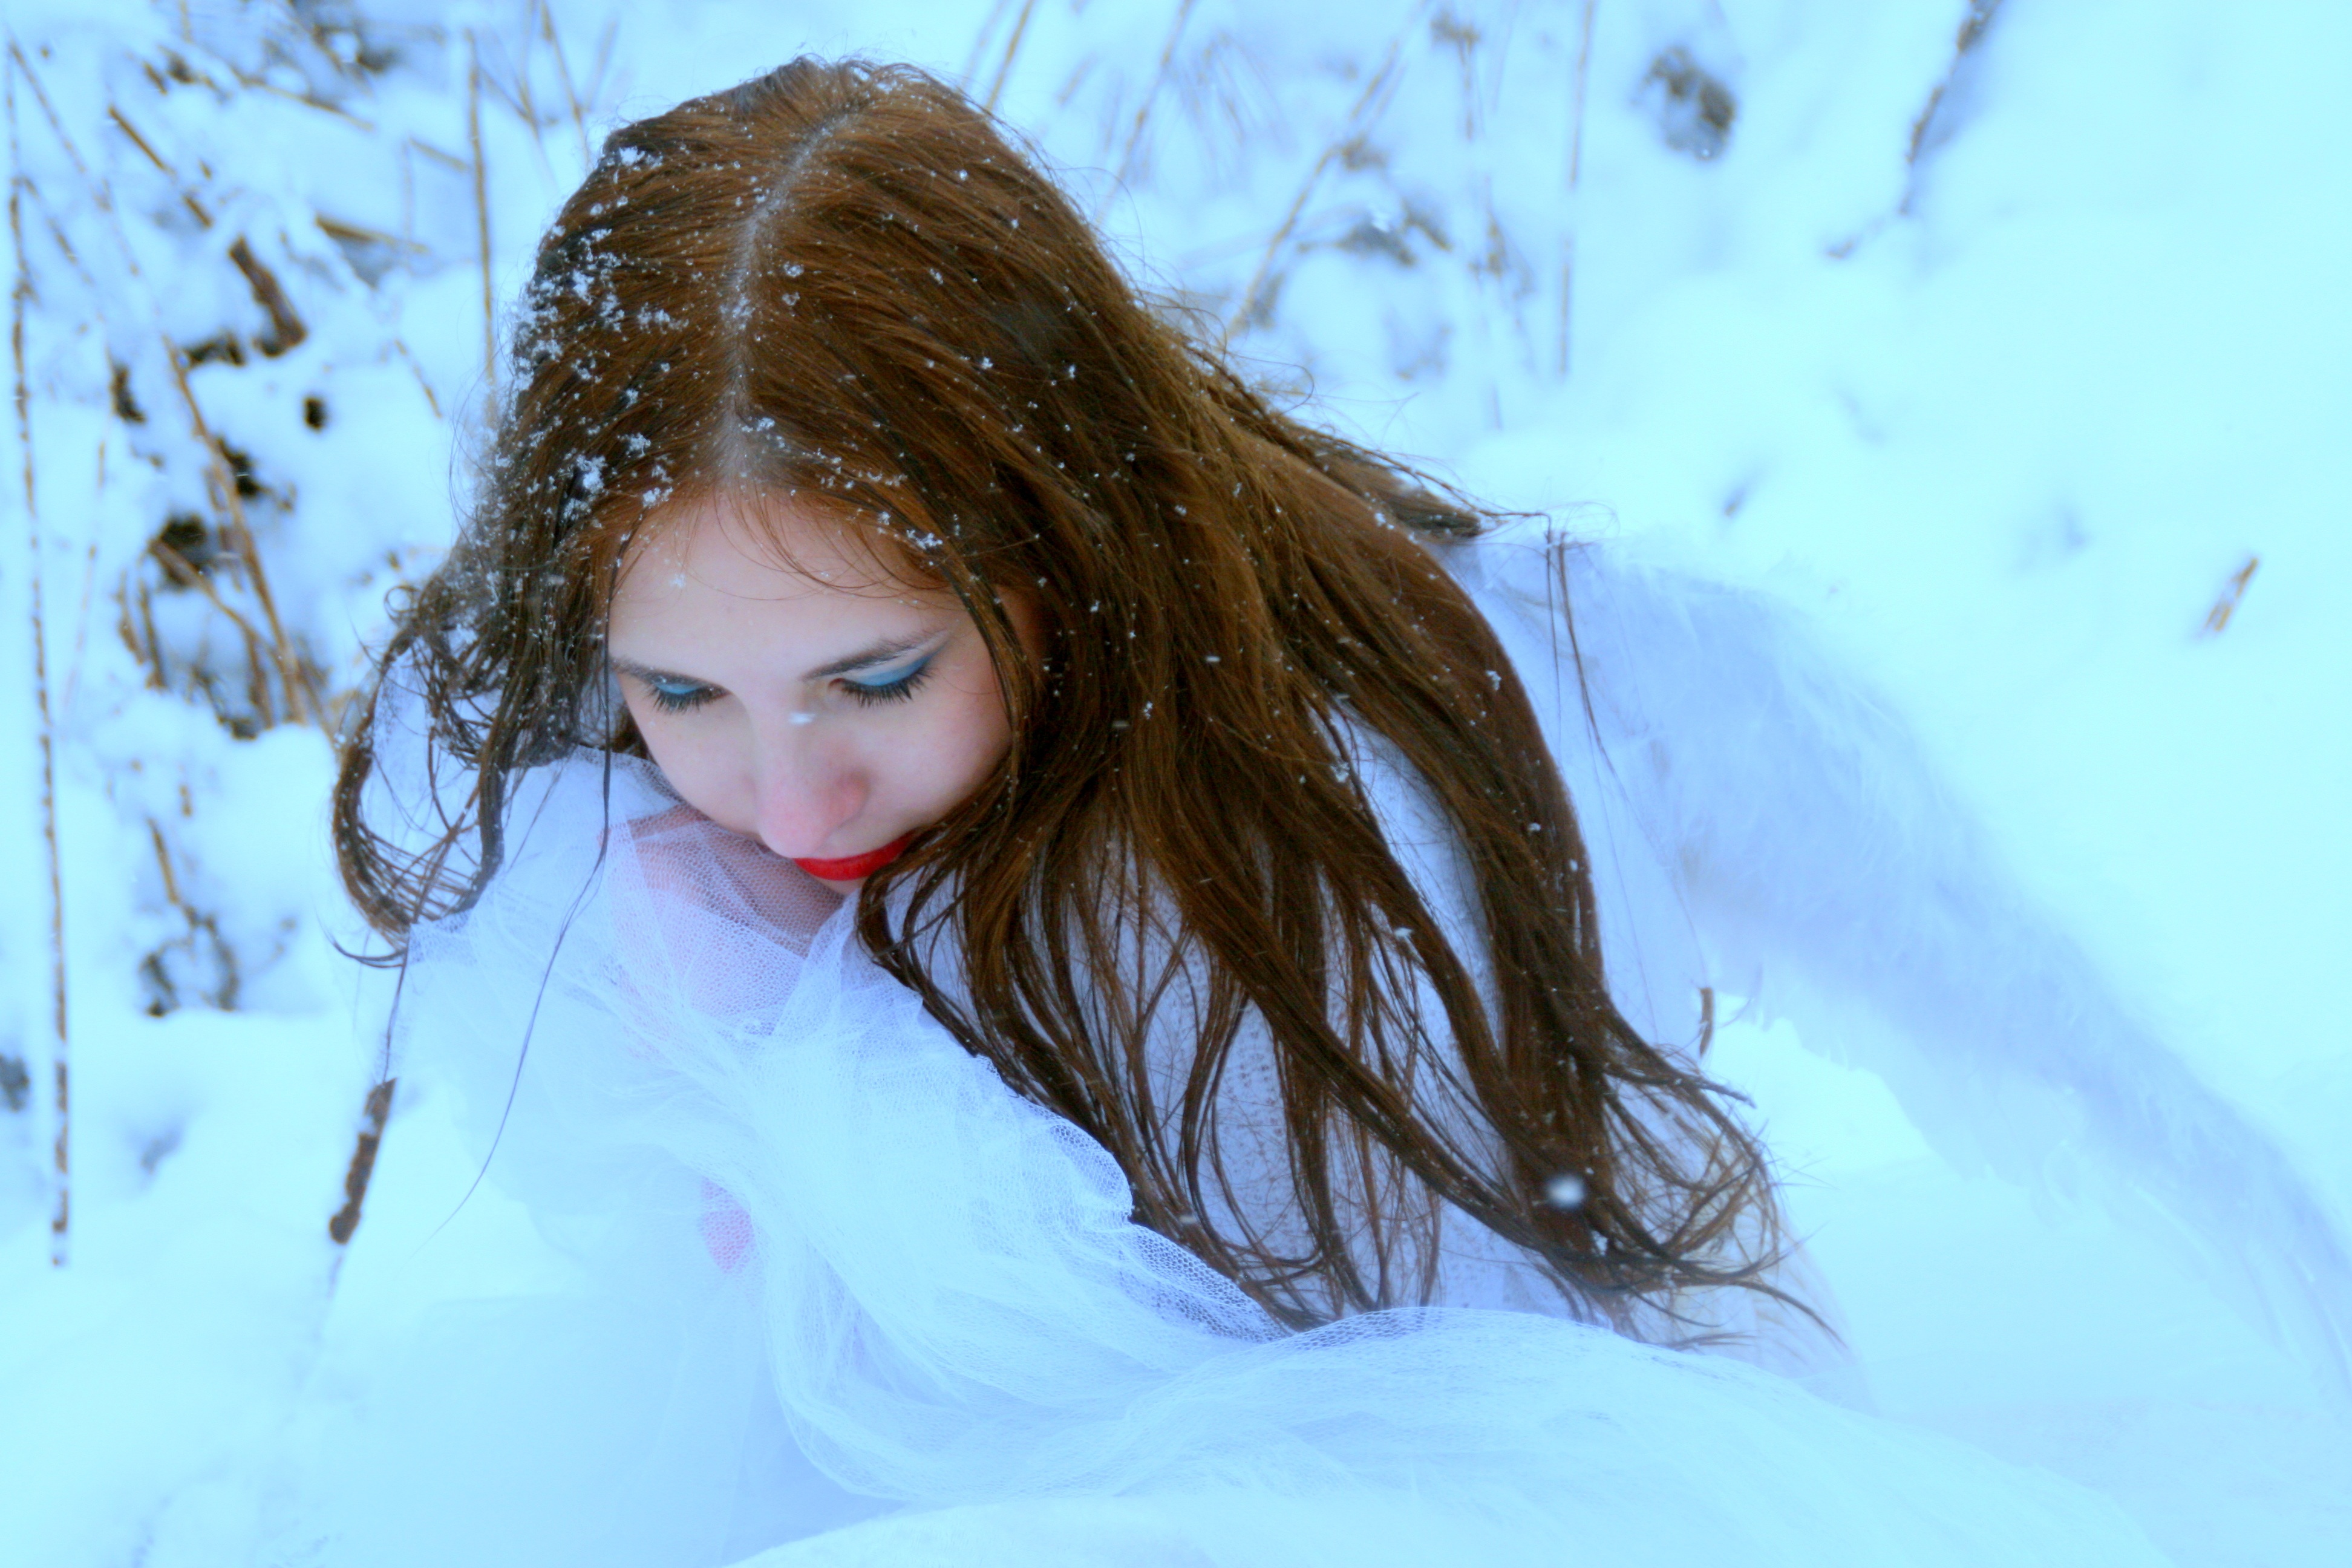
snow, winter, girl, hair, white, portrait, model, blue, lady, season, long hair, close up, eye, beauty, story, princess, photo shoot